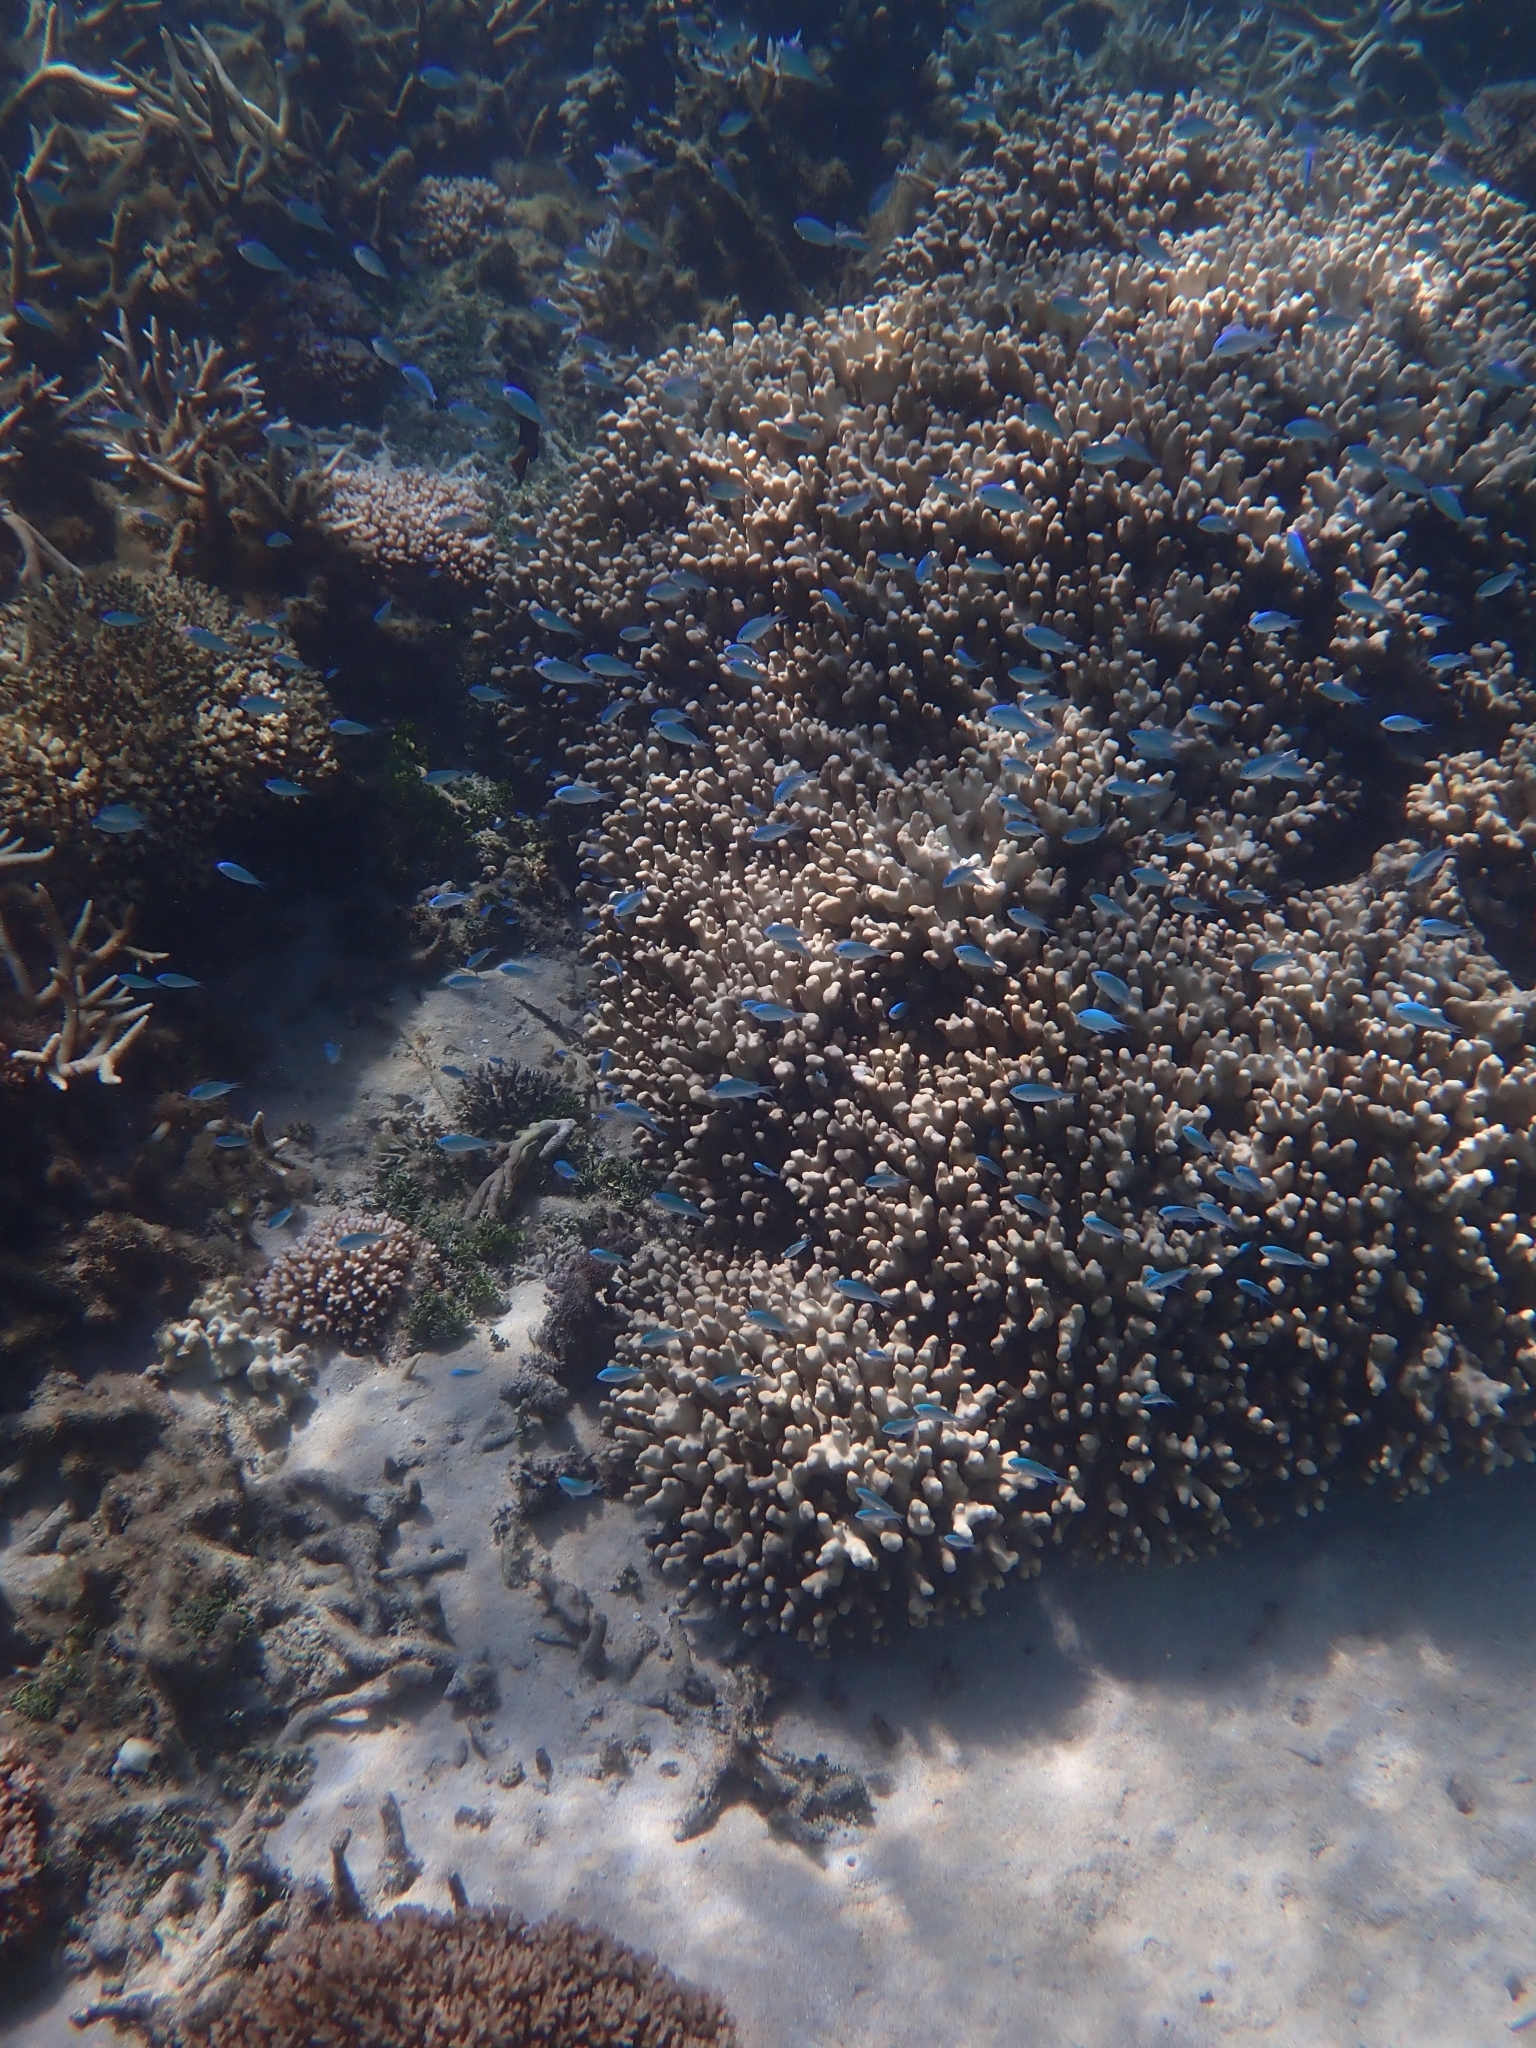
Chromis viridis (Blue-green Chromis)